Rachel Bailey

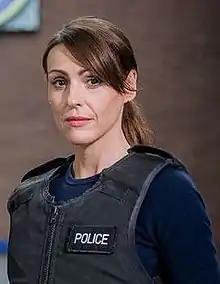
Suranne Jones as Rachel Bailey

Acting Detective Inspector (A/DI) Rachel Bailey is a fictional character in the English television series "Scott & Bailey". Portrayed by actress Suranne Jones, Bailey initially held the rank of Detective Constable, and prior to her appointment as A/DI, was later promoted to both A/DS and Detective Sergeant, respectively. Working in the Major Incident Team of the fictional Manchester Metropolitan Police, alongside her friends and colleagues Janet Scott (Lesley Sharp) and Gill Murray (Amelia Bullmore), Bailey sees her personal and professional life become dangerously intertwined.